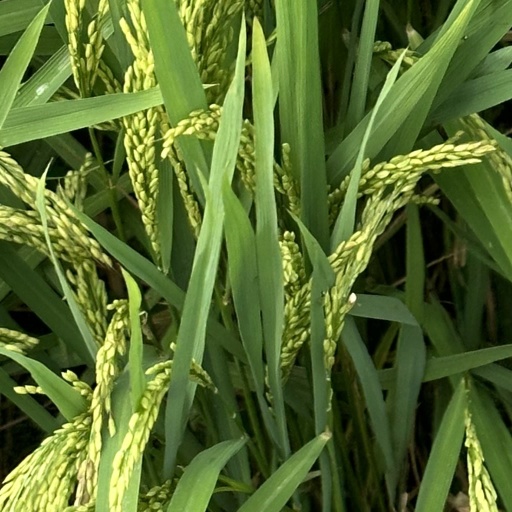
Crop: rice